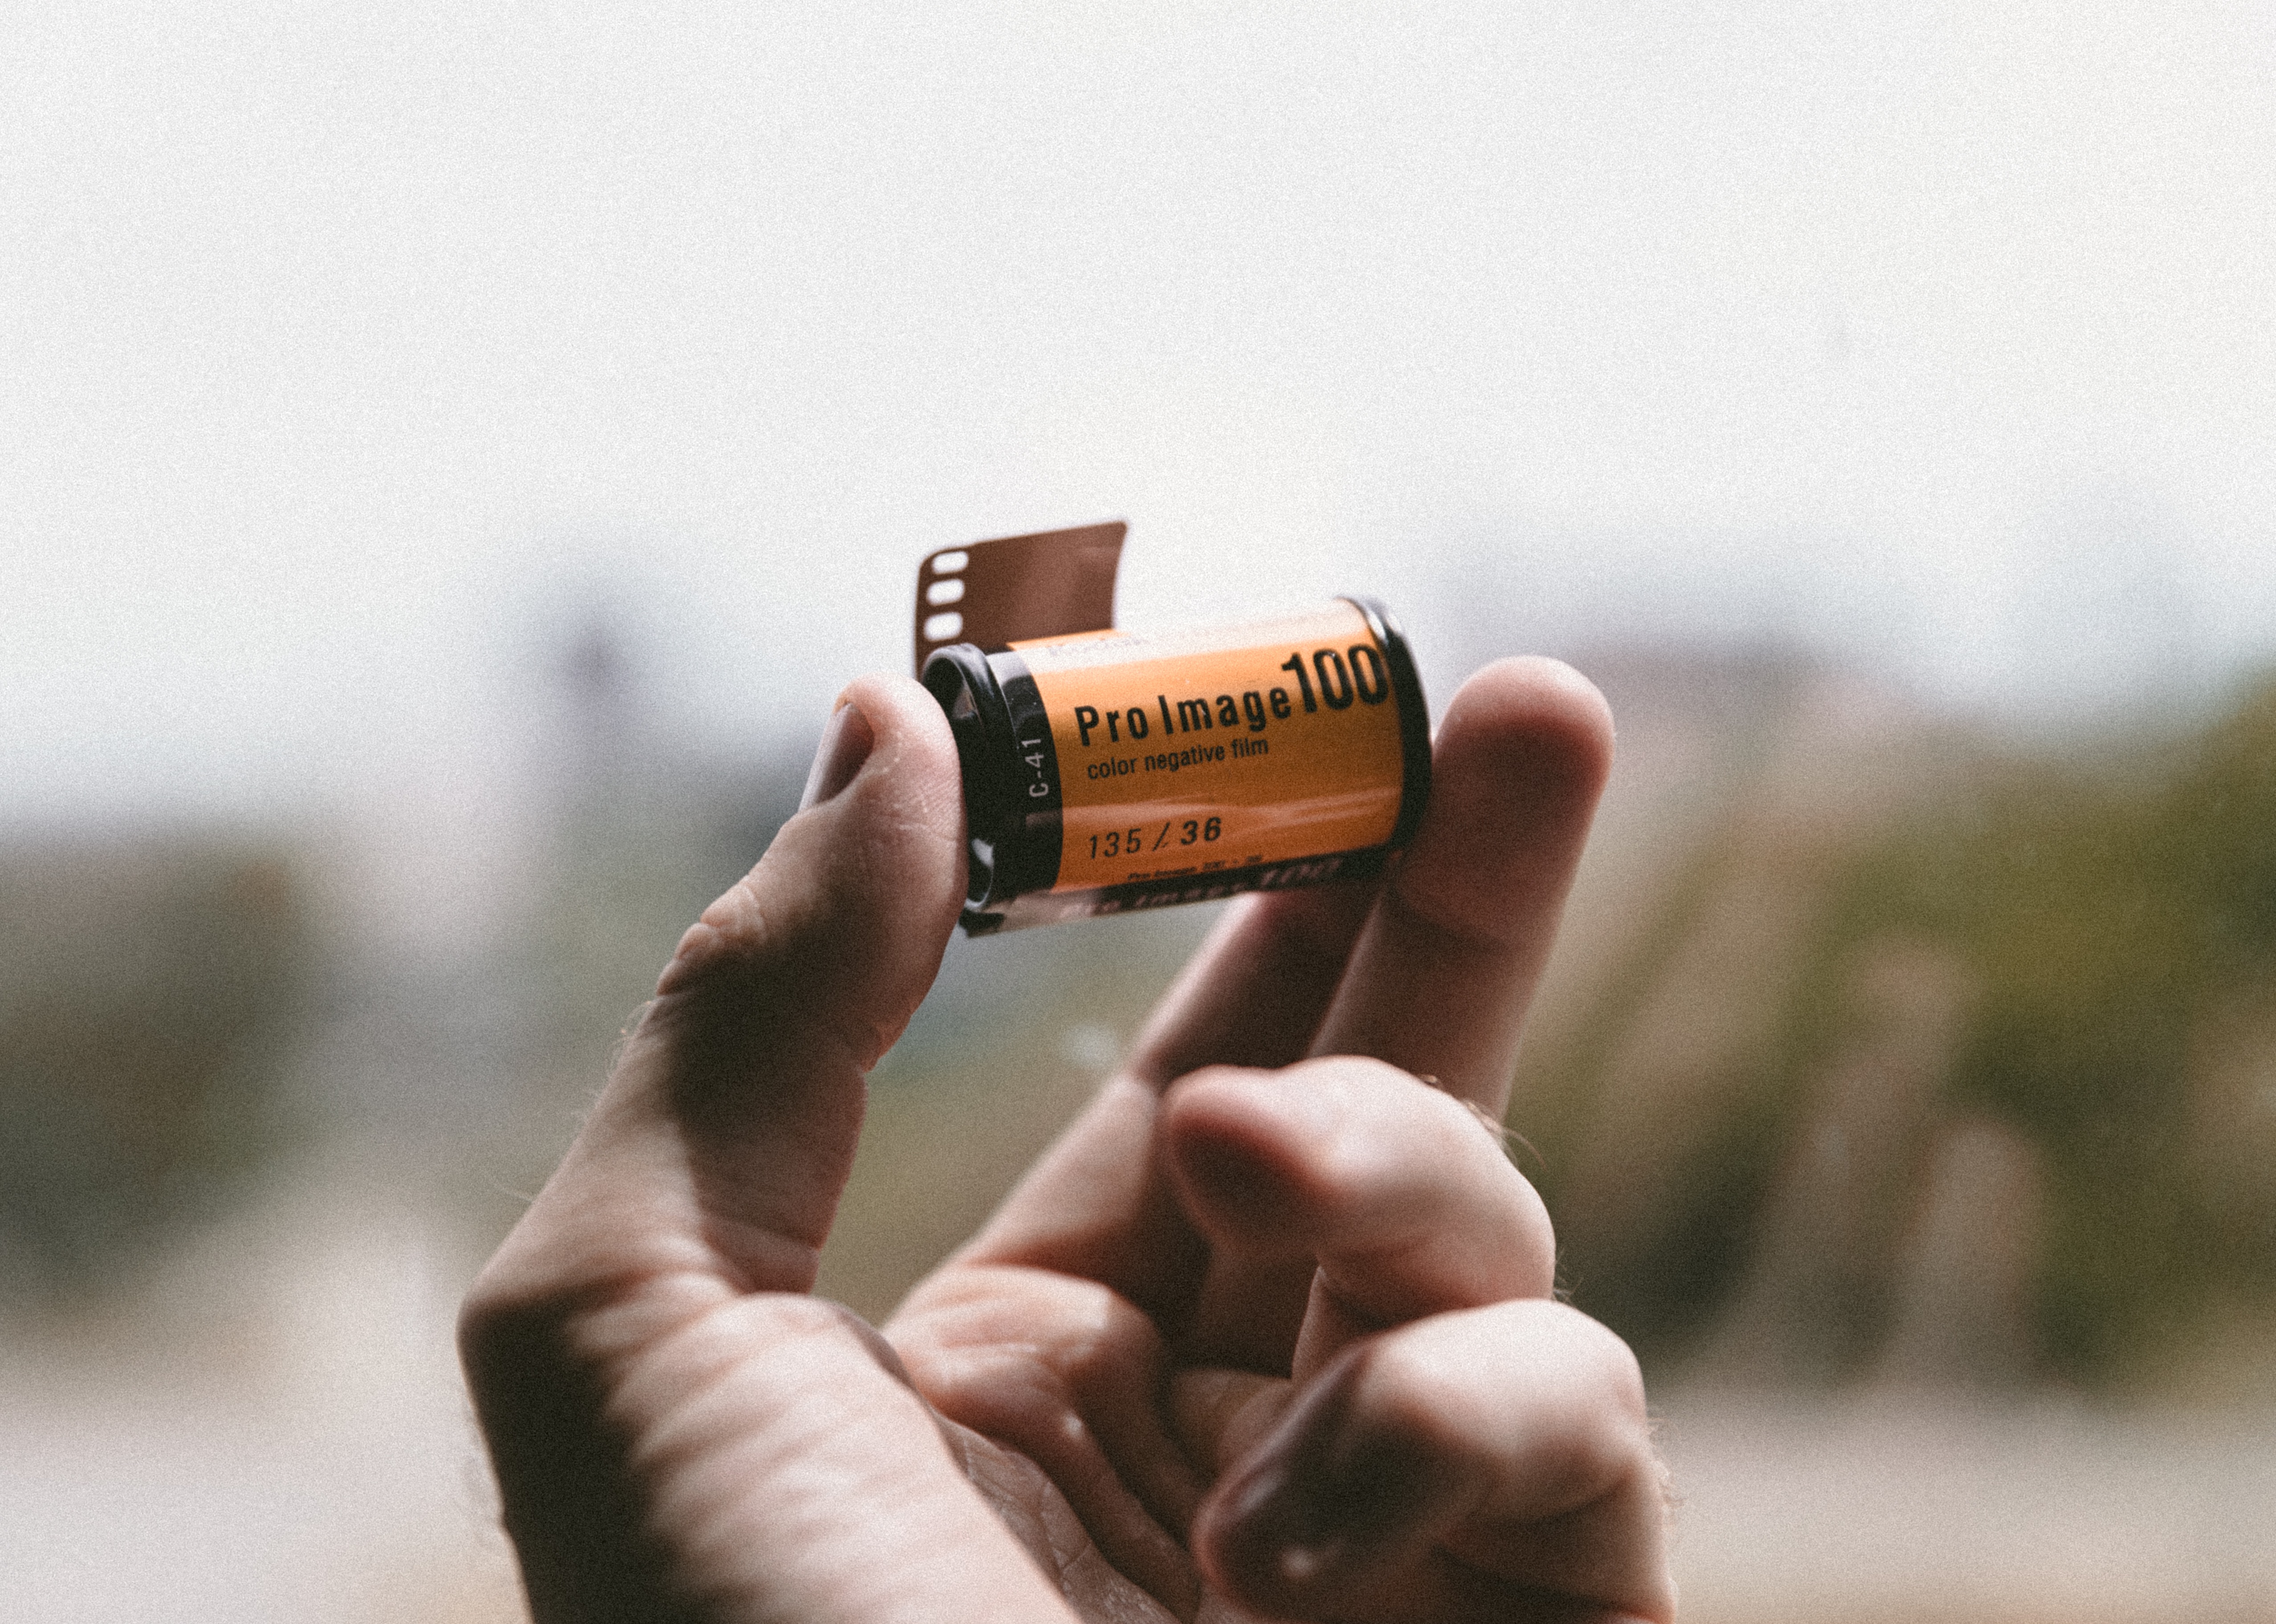
writing, hand, photography, finger, close up, cash, photograph